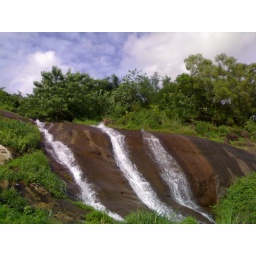
A Small cute water fall near to my home..